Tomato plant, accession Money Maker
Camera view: horizontal (90 deg, fisheye); turntable rotation: 0 degrees
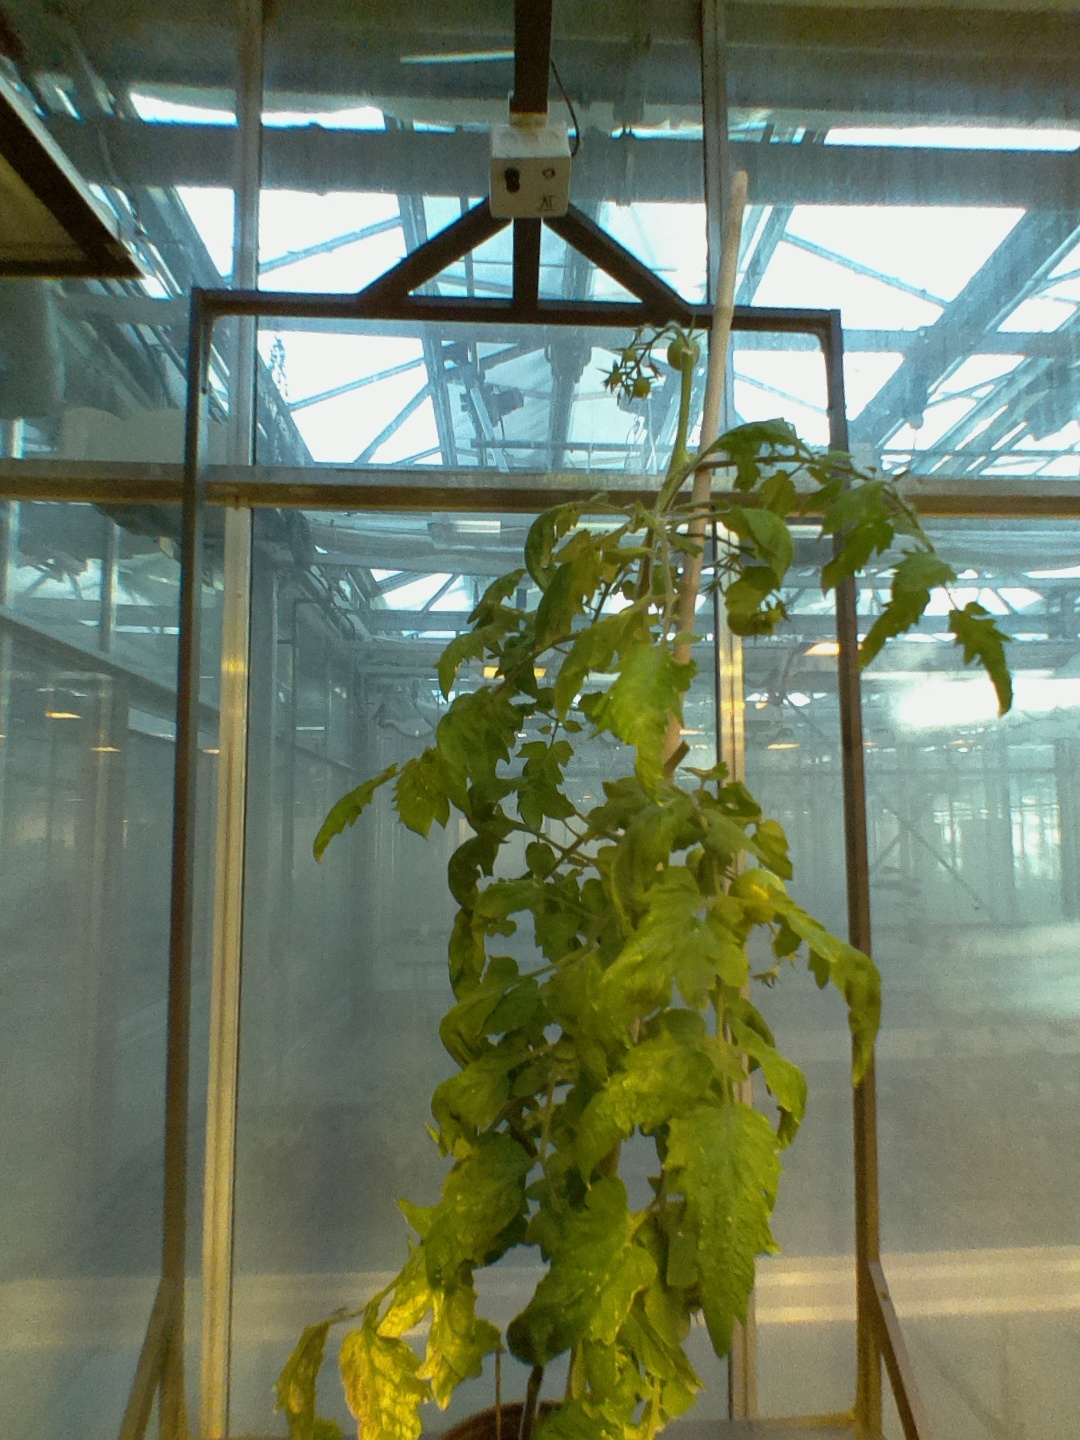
BBCH growth stage 79: 90% -100% of final fruit size